Ta Kung Pao

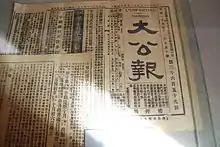
The Tianjin "Ta Kung Pao" (then known as "L'Impartial" in Latin-based languages) from 1912

In the final years of the Qing dynasty, Ying Lianzhi, a Catholic Manchu aristocrat, founded the newspaper in Tianjin on 17 June 1902, in order to, "help China become a modern and democratic nation". The paper put forward the slogan ""Four Noes"" in its early years, pledging to say "No" to all political parties, governments, commercial companies, and persons. It stood up to the repression at the time, openly criticising the Empress Dowager Cixi and reactionary leaders, and promoted democratic reforms, pioneering the use of written vernacular Chinese ("baihua"). Readership fell after the Xinhai Revolution in 1911 and bought it in 1916. Still, the newspaper was out of business by 1925 due to the lack of readership. On 1 September 1926, however, , Hu Zhengzhi, re-established the newspaper in Tianjin.